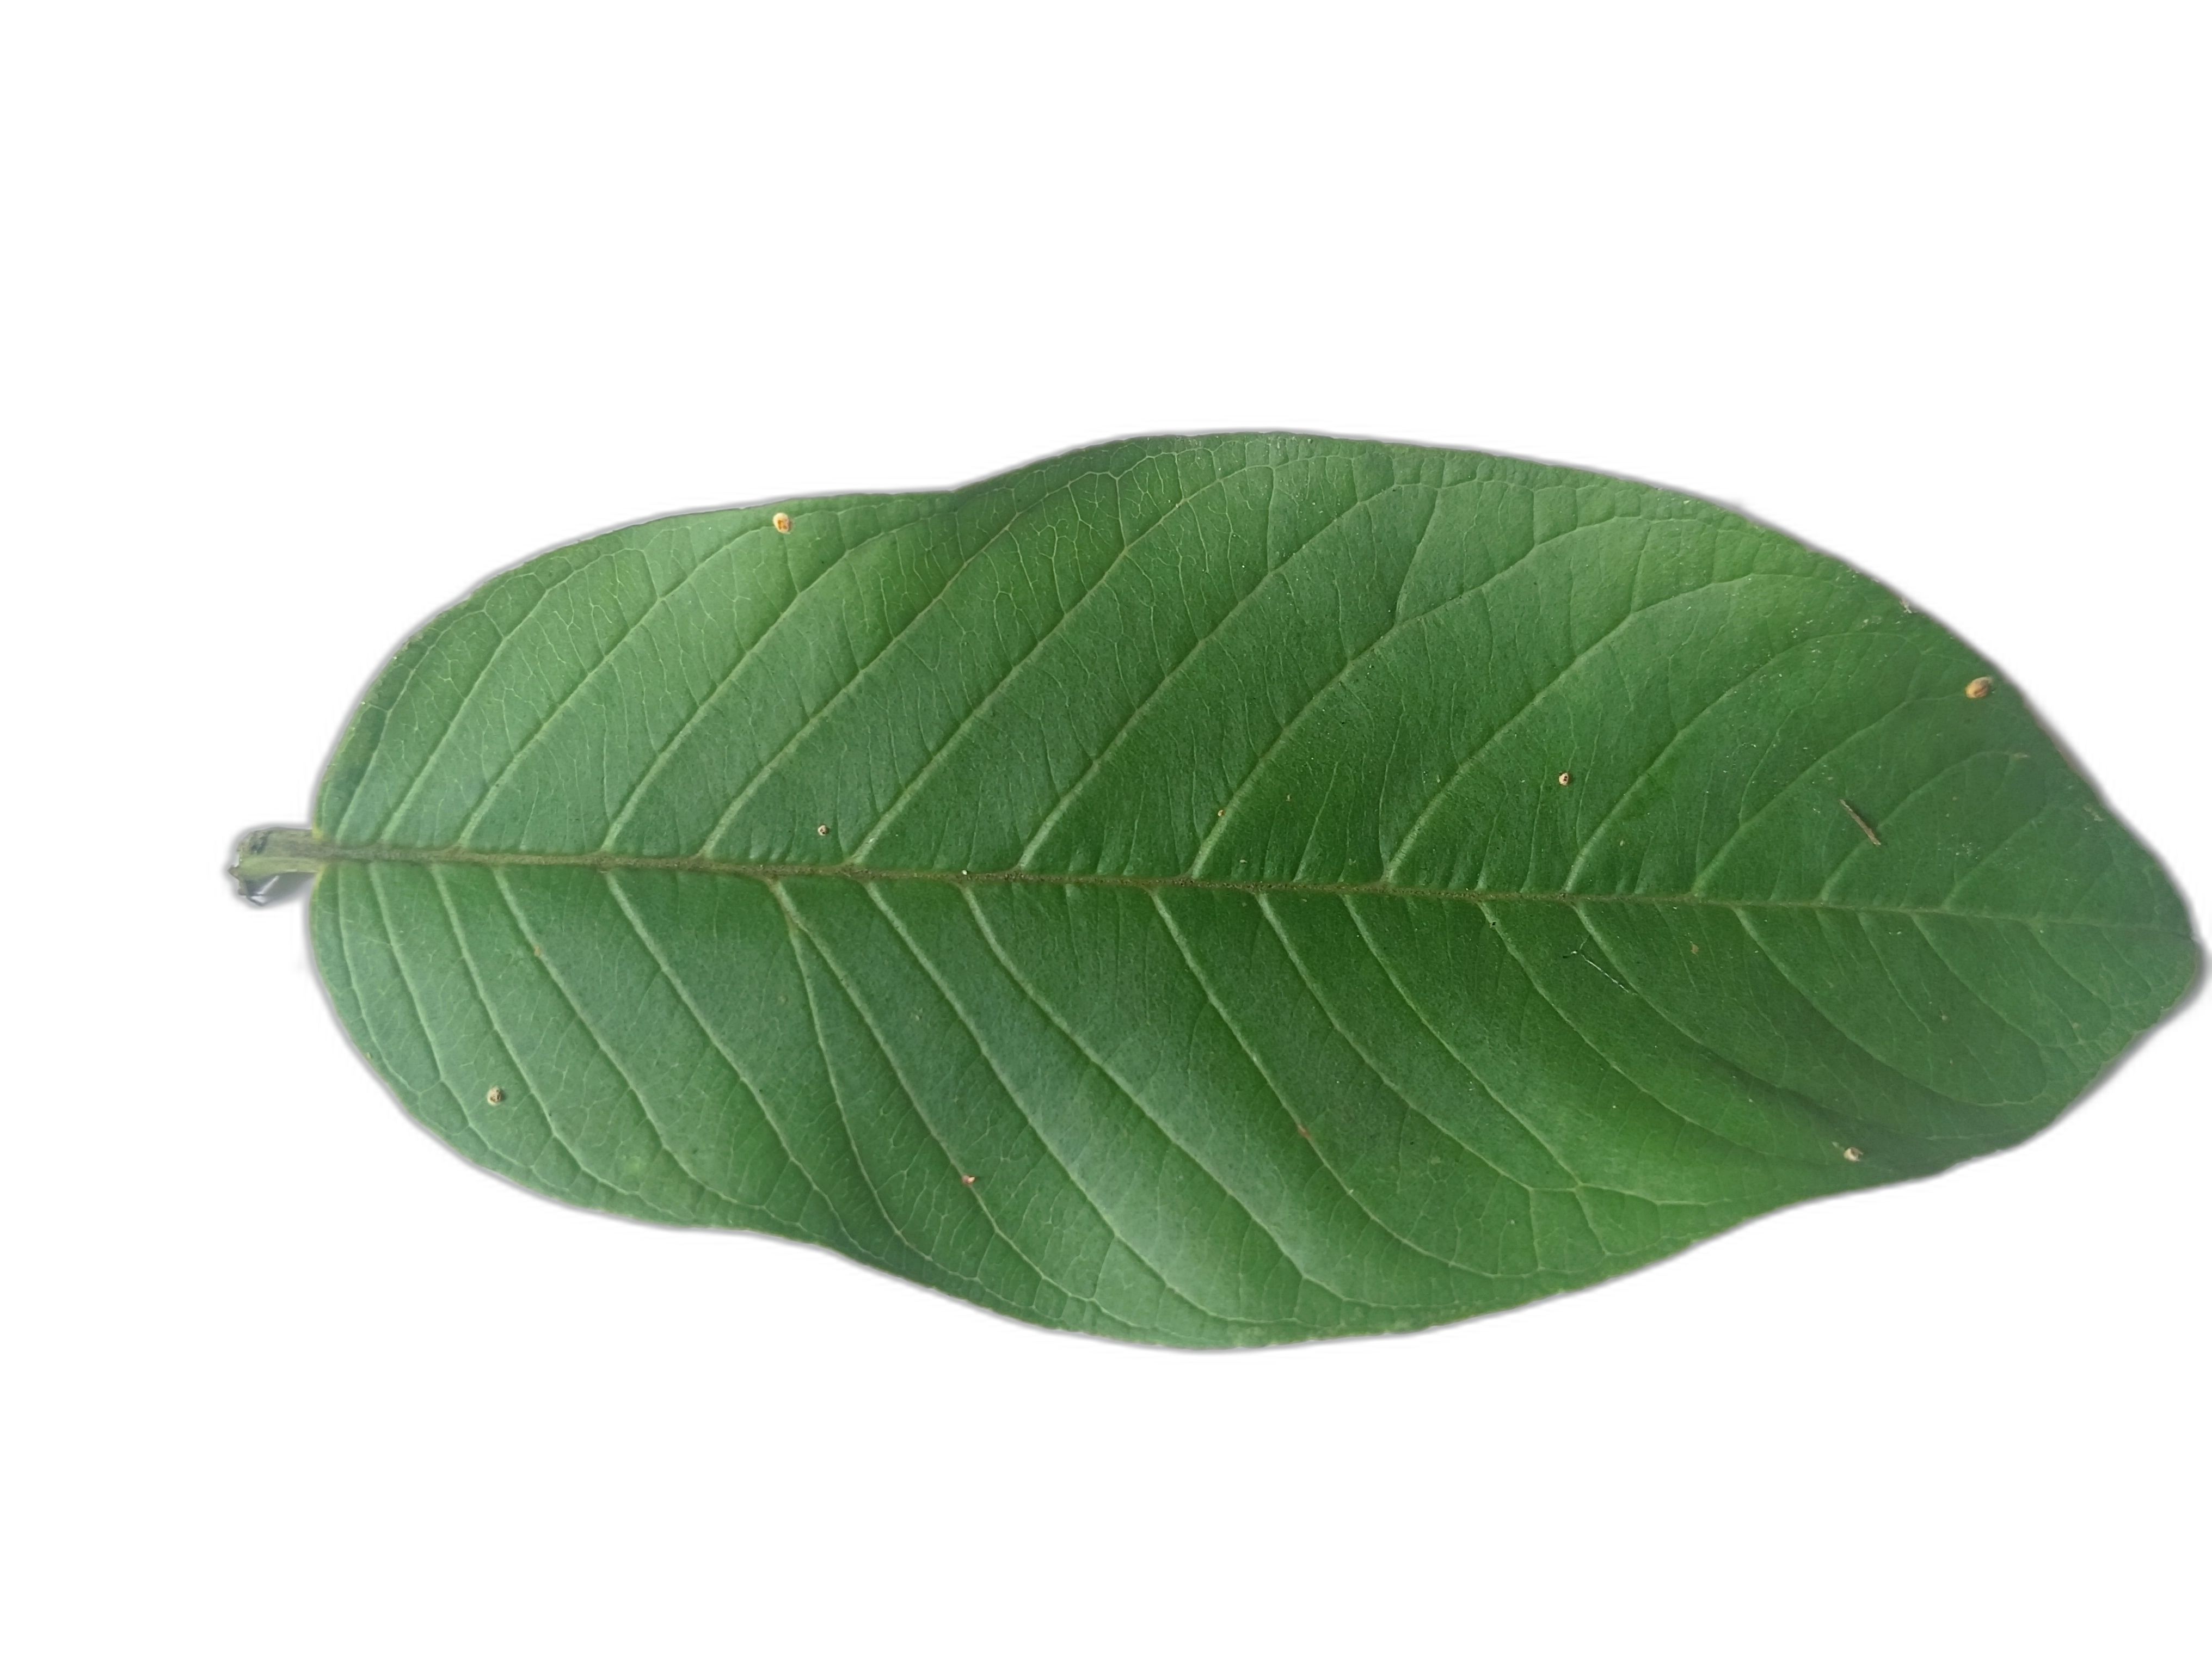
Plant part: leaf
Disease: Healthy